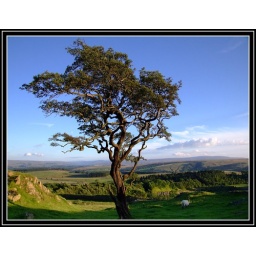
a lone tree standing firm near cawfields quarry,hadrians wall country.